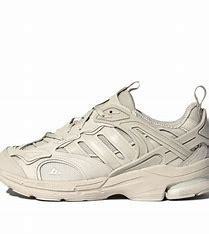
Brand: adidas
Model: Spiritain 2000